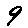
Label: 9